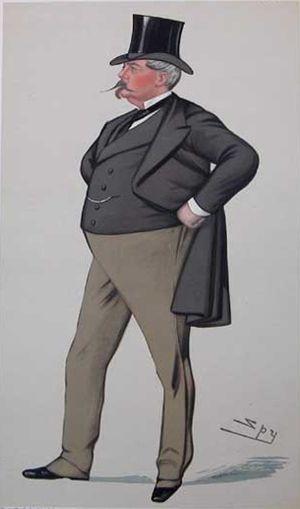
La circonscription de Winchester est une circonscription parlementaire britannique située dans le Hampshire, et représentée dans la Chambre des Communes du Parlement britannique depuis 2010 par Steve Brine du Parti conservateur.